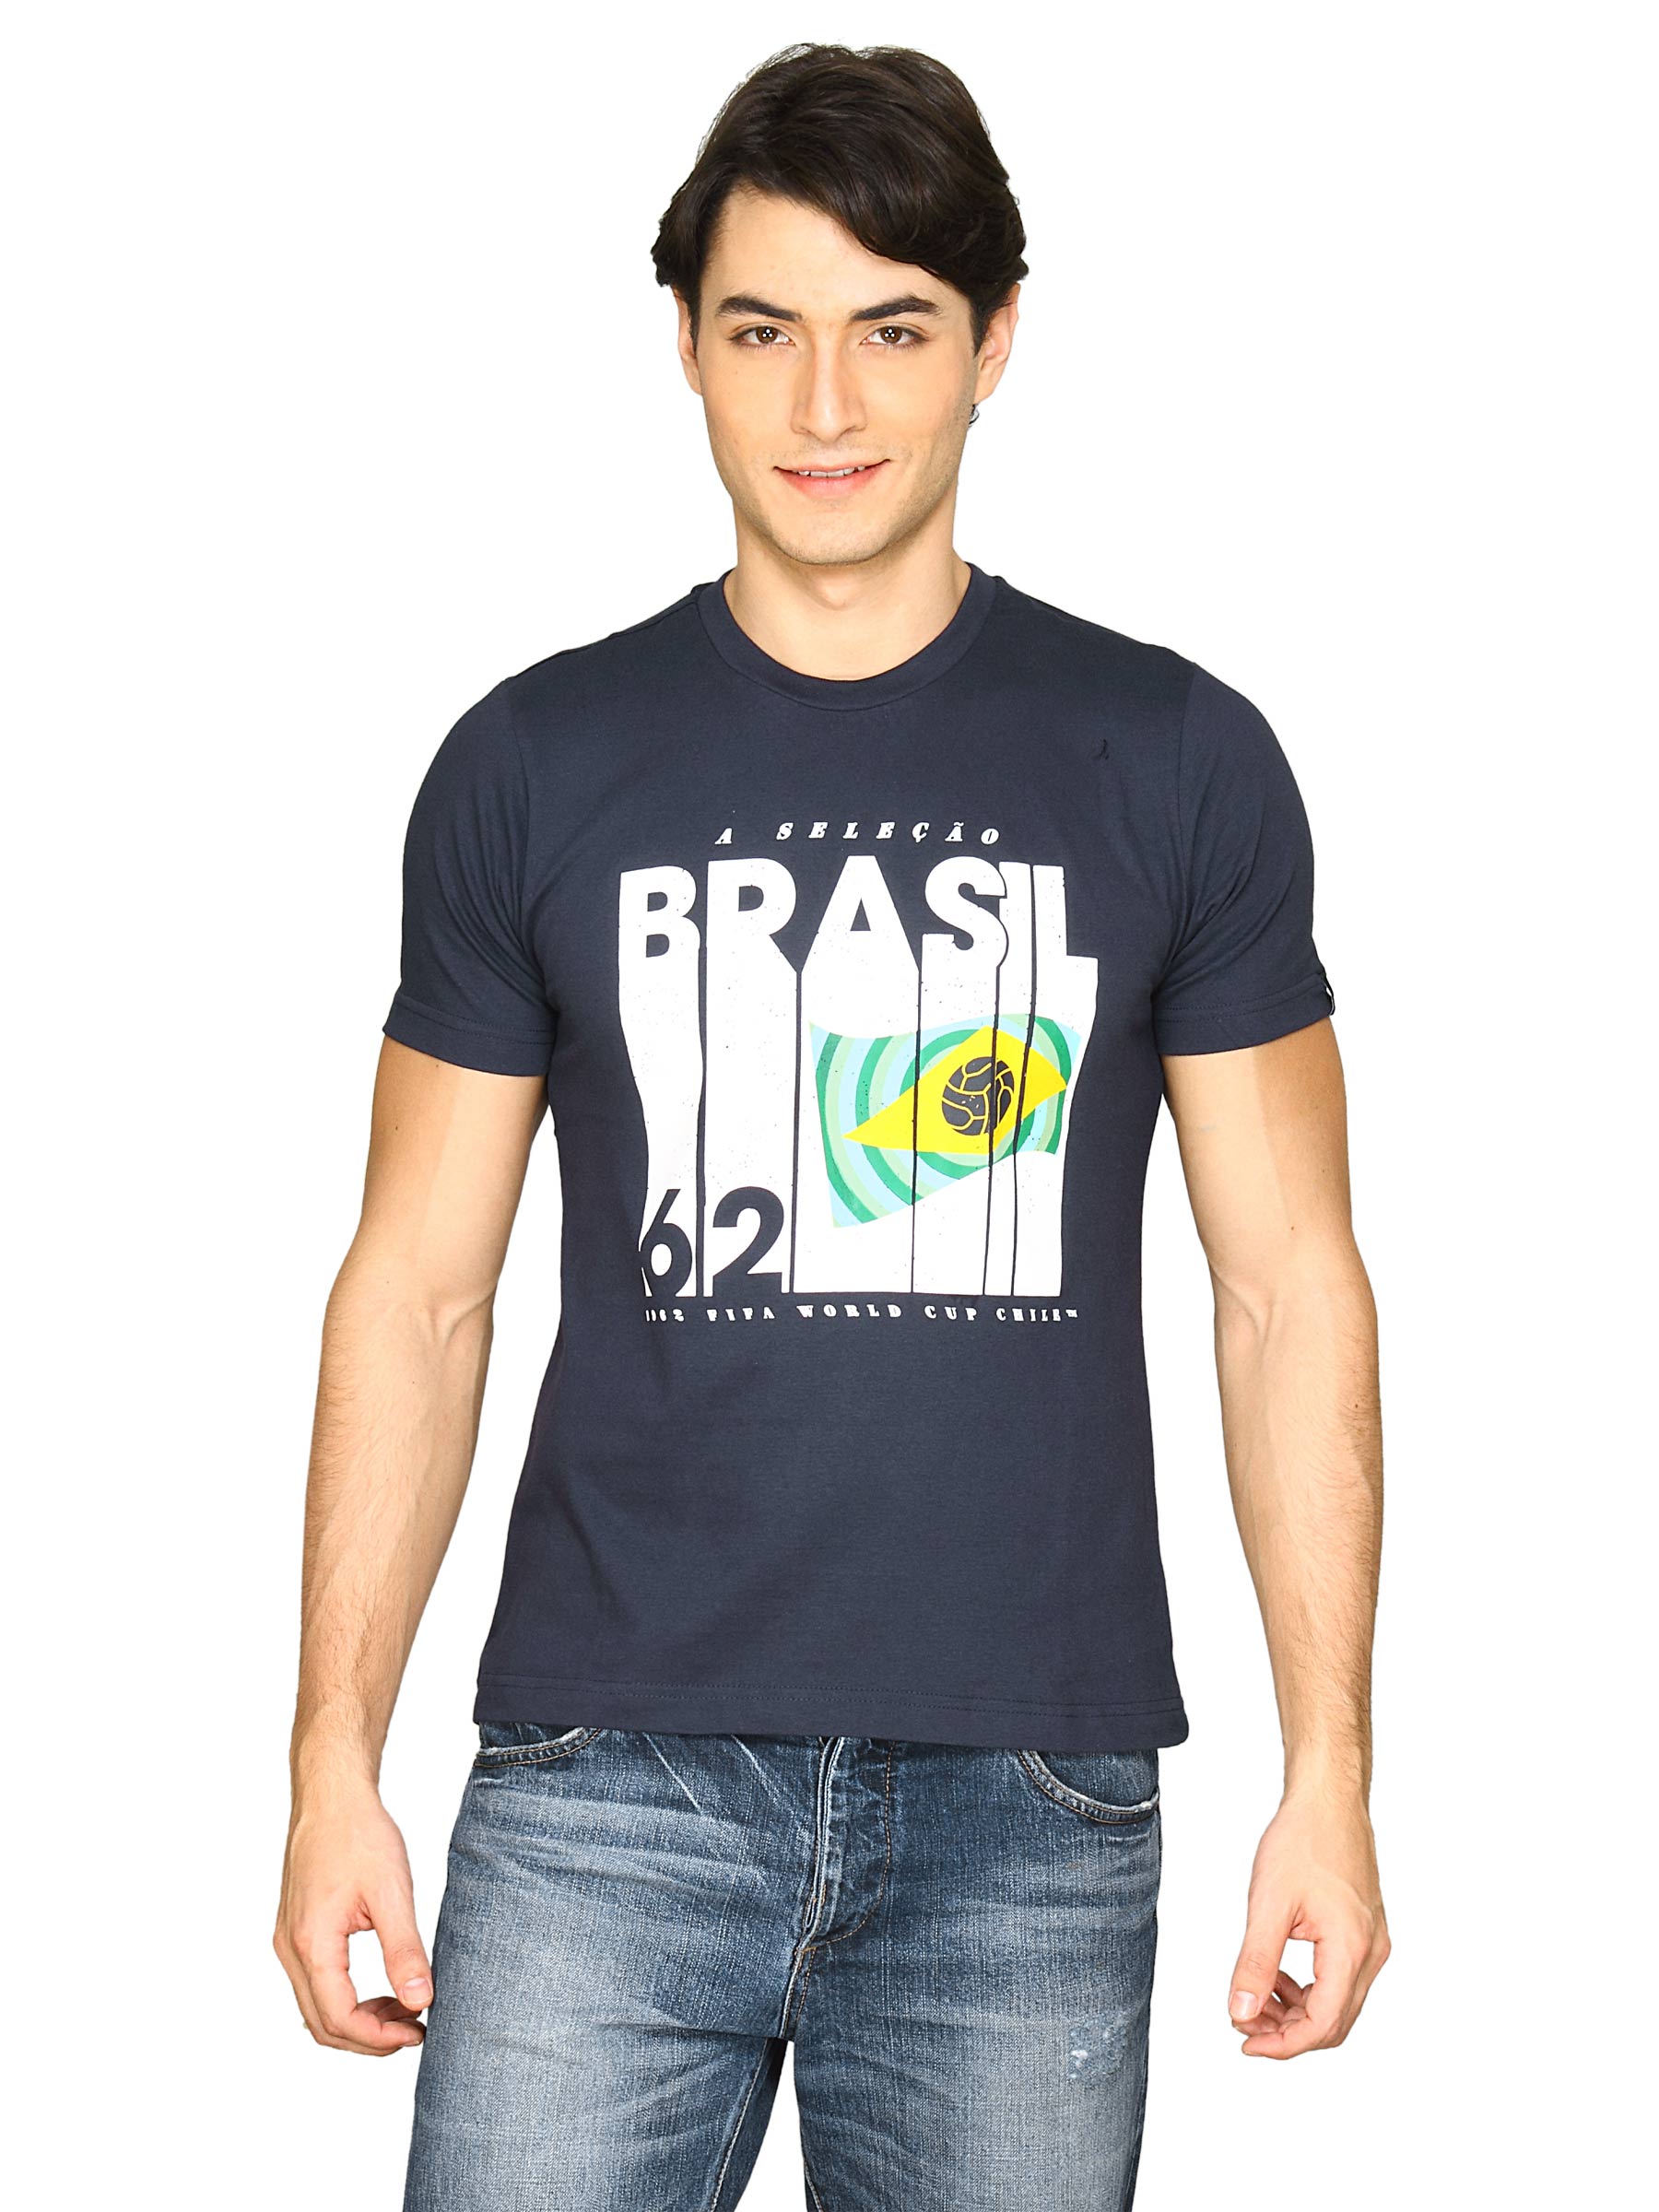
FIFA Men essential Blue T-shirts
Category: Apparel / Topwear / Tshirts
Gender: Men
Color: Blue
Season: Summer 2011
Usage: Casual